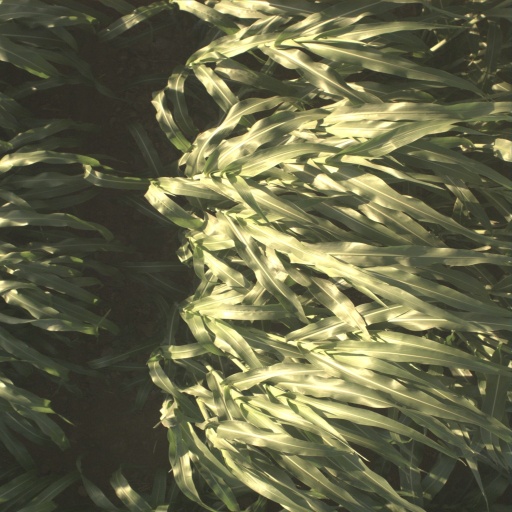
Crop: sorghum